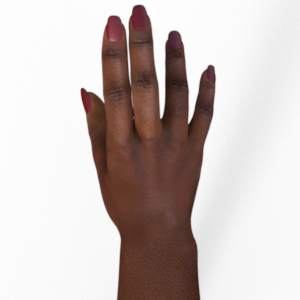
Label: paper